Turkey (bird)

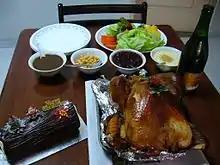
A roast turkey surrounded by a Christmas log cake, gravy, sparkling apple cider and vegetables

In anatomical terms, a "snood" is an erectile, fleshy protuberance on the forehead of turkeys. Most of the time when the turkey is in a relaxed state, the snood is pale and 2–3 cm long. However, when the male begins strutting (the courtship display), the snood engorges with blood, becomes redder and elongates several centimeters, hanging well below the beak (see image).